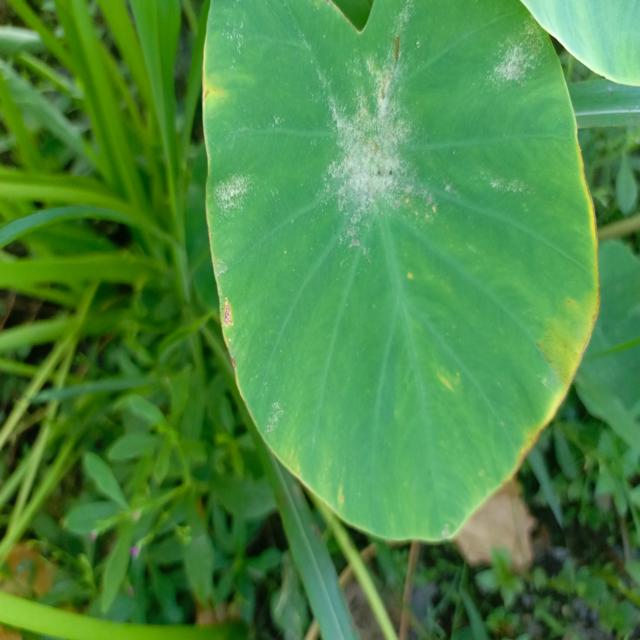
Label: Early_Blight